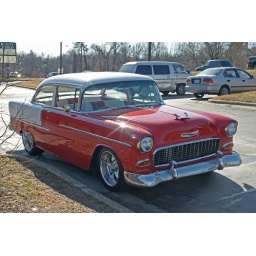
supercool red and white 1955 Chevrolet Bel Air spotted in a parking lot off Avondale Dr (Durham, NC 2010)